Wild Horses (2015 film)

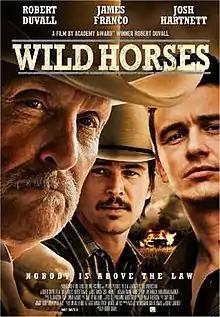
Theatrical release poster

Wild Horses is a 2015 American Western crime film written and directed by Robert Duvall. The film stars Robert Duvall, James Franco, Josh Hartnett, Adriana Barraza, Jim Parrack and Luciana Duvall. The film was released on June 5, 2015, by Entertainment One Films.